Solar power in Iowa

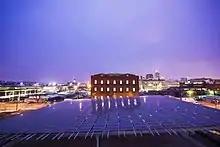
Solar roof, Des Moines

Net metering is available continuously to all consumers generating up to 500 kW, one of the best policies in the country, but is given a B-grade overall because of not being available to higher-consumption users. A feed-in tariff is available for customers of the Farmers Electrical Cooperative for up to 25% of their electricity. It pays 20 cents/kWh for electricity generated, none of which can be directly used since a separate meter is required, in a parallel connection, making it a power purchase agreement instead of a feed-in tariff. The state of Iowa has proposed a feed-in tariff, in Senate bill SF 225. A separate rate applies for systems less than 20 kW and for systems more than 20 kW up to 20 MW.